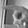
ASL letter: P